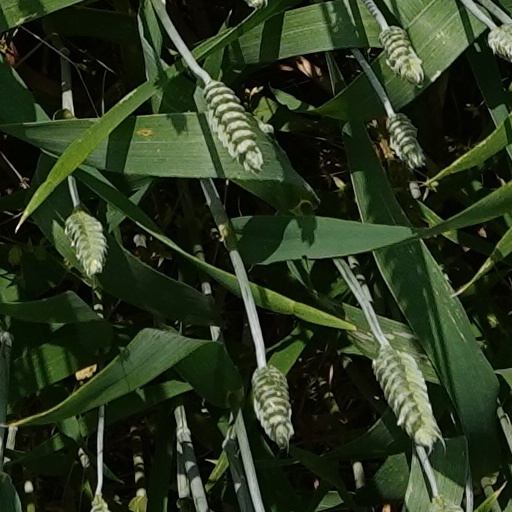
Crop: wheat